Swiss Federal Laboratories for Materials Science and Technology

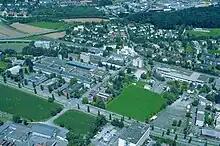
Empa premises in Dübendorf near Zurich

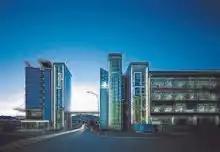
Empa premises in St. Gallen

In 1880, "the Institute for the Testing of Building Materials" began its activities. Ludwig von Tetmajer, professor of building materials science, was its first director. It is housed in the Polytechnic in Zurich (today's ETH Zurich).